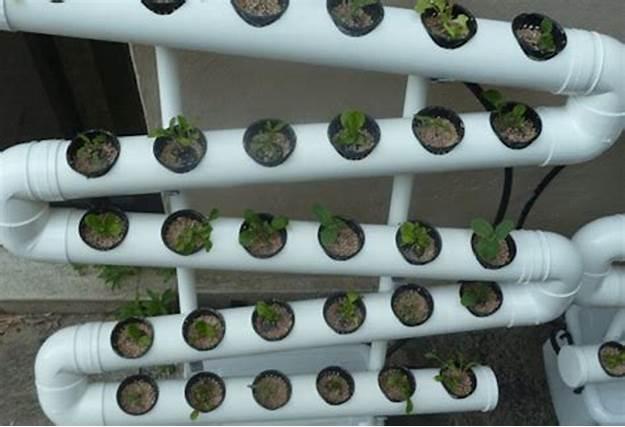
Huu ni mfumo wa kilimo wa kutumia mabomba. Mfumo huu wa kukuza mimea bila kutumia udongo; badala yake mimea hukuzwa kwenye maji yenye rutubisho. Mabomba haya yametumika kuunda muundo wima ambapo mimea midogo imepandwa kwenye mashimo yaliyochimbwa kwenye mabomba hayo.